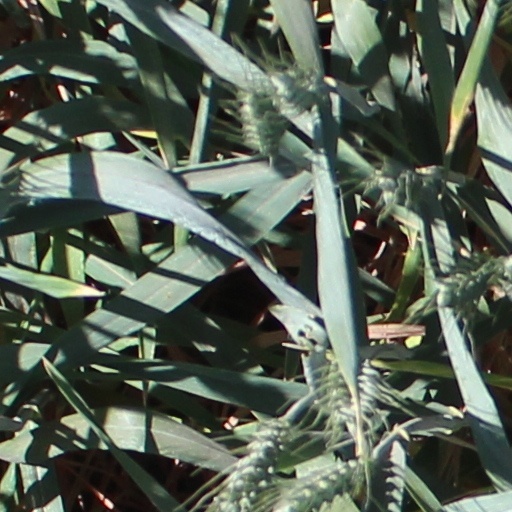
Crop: wheat